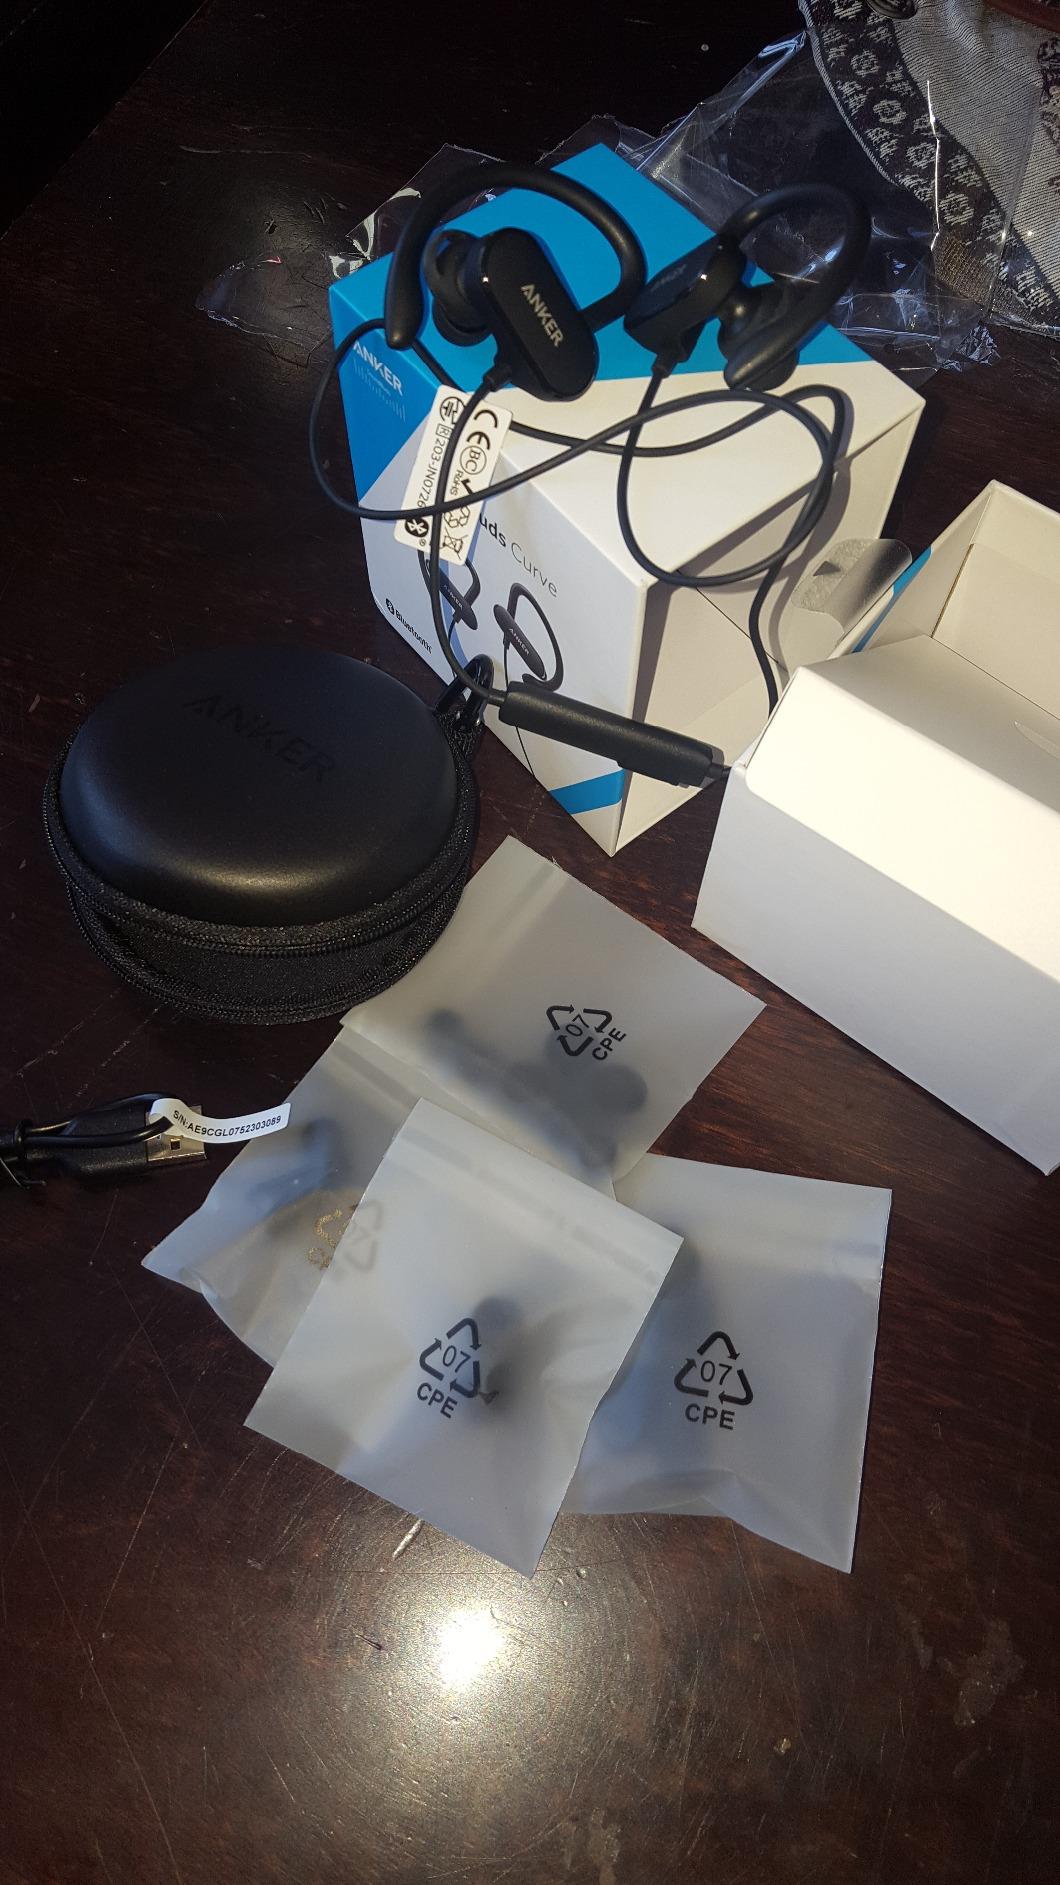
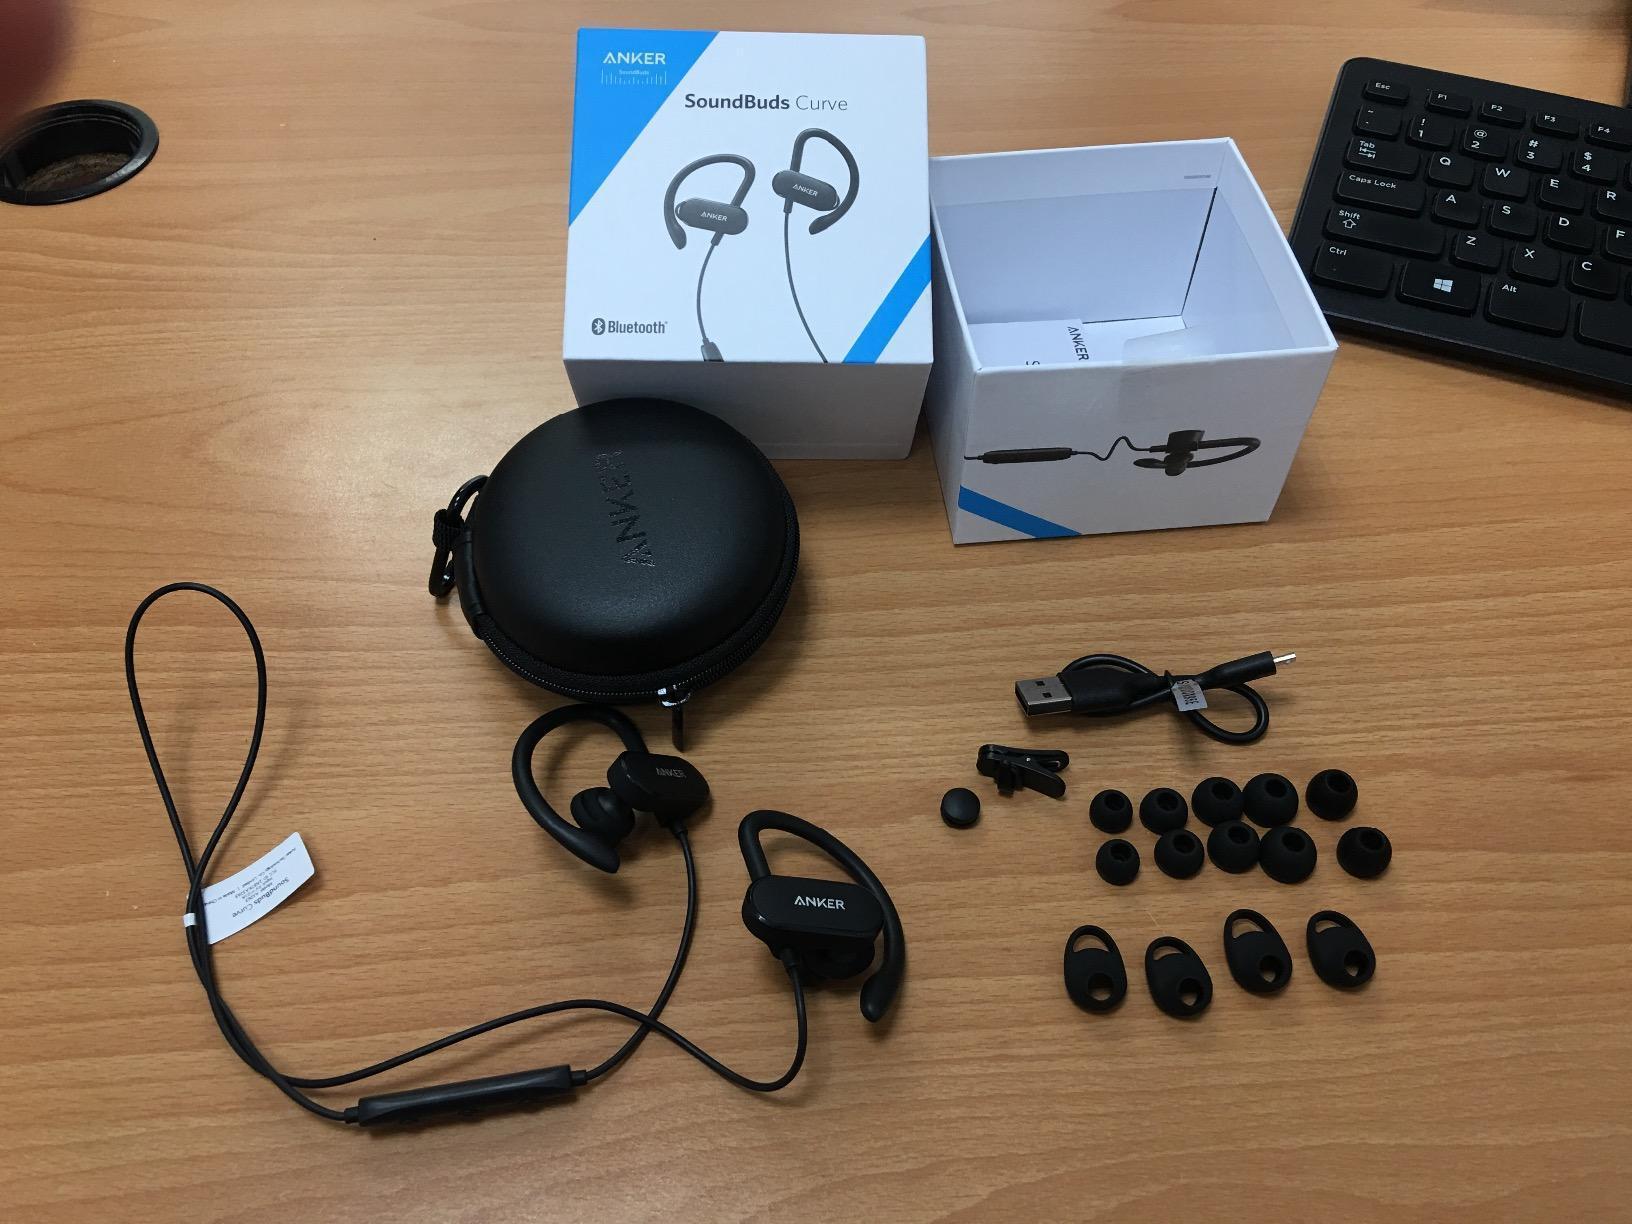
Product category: headphones
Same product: yes